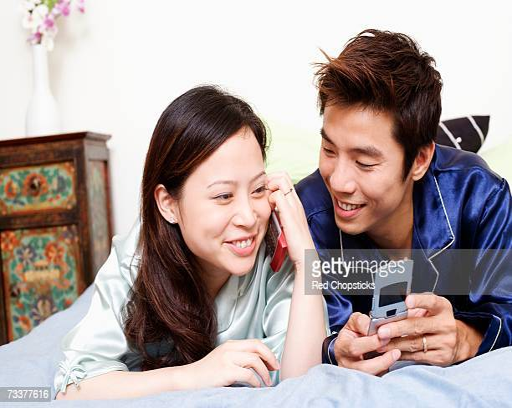
close - up of a young woman talking on mobile phone with a mid adult man lying beside her